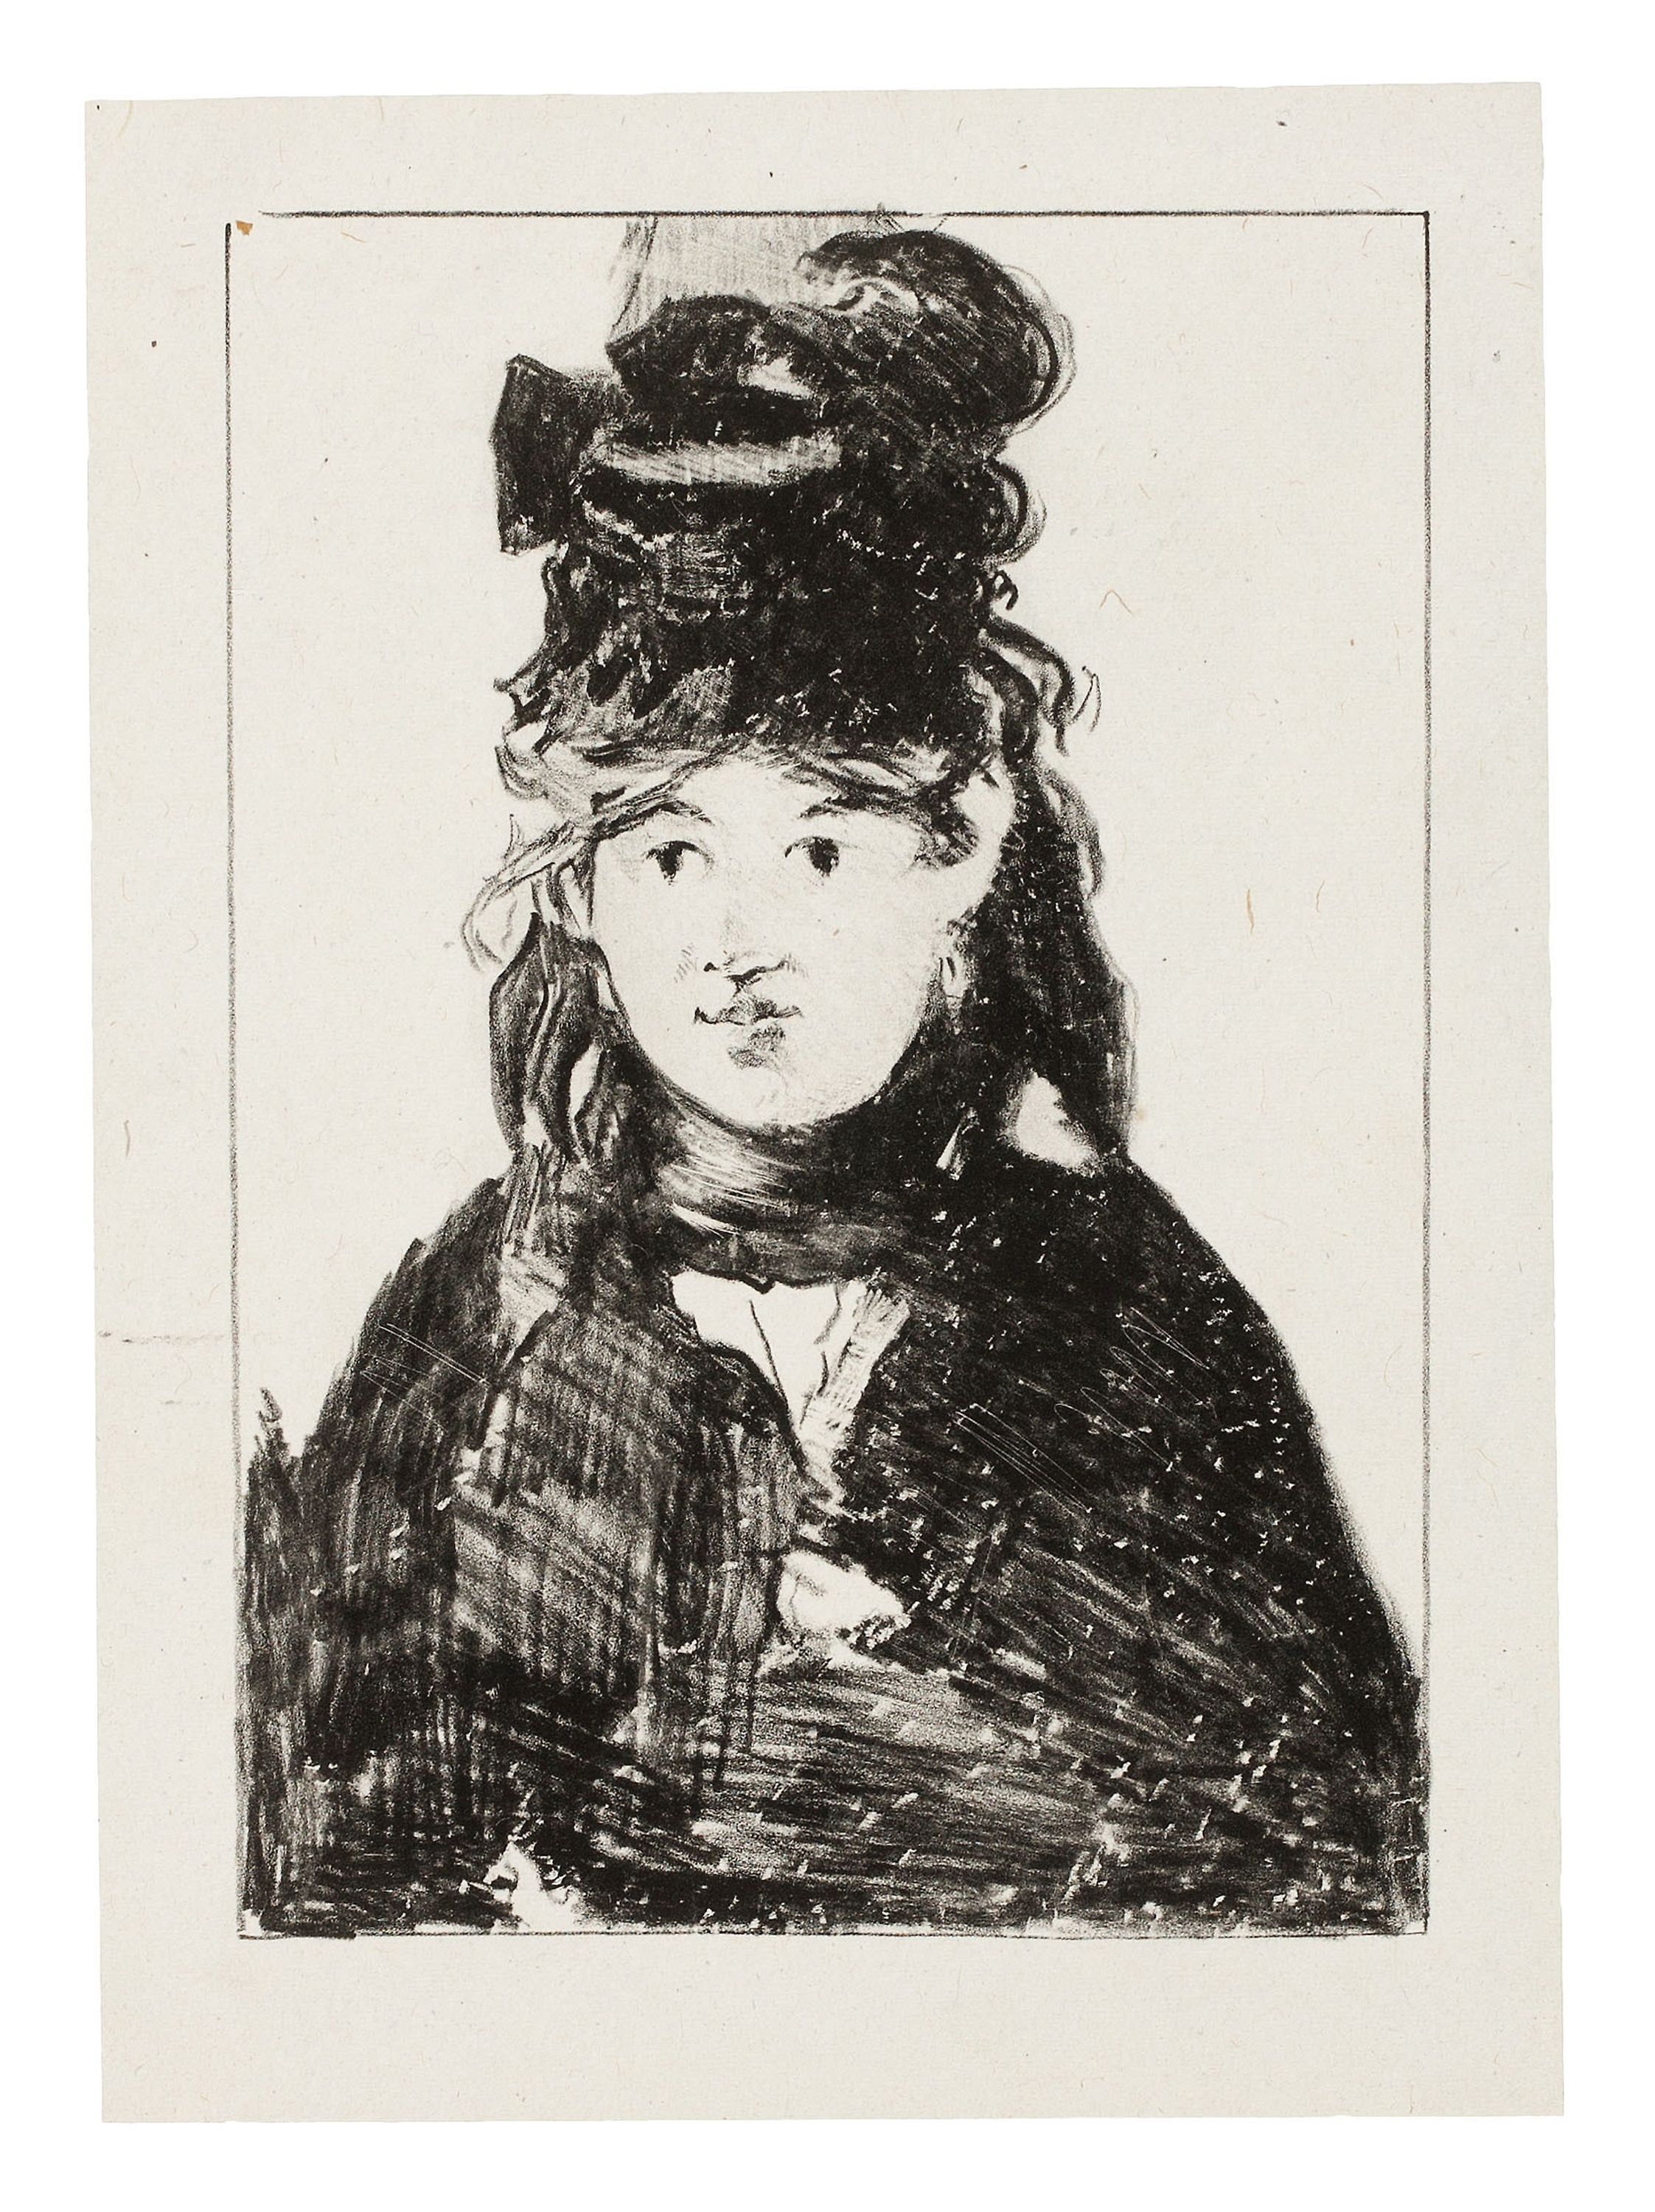
portrait, art, black and white, illustration, drawing, artwork, self portrait, vintage clothing, costume design, sketch